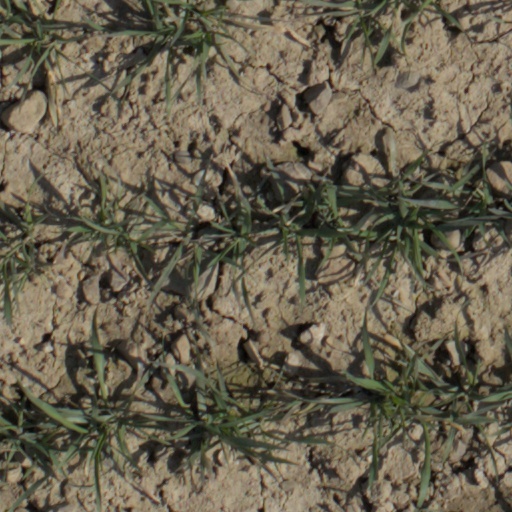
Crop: wheat